New York Jets

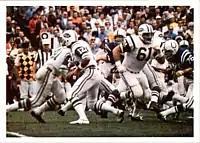
Joe Namath quarterbacking for the Jets in Super Bowl III.

A five-man syndicate, headed by Sonny Werblin, saved the team from certain bankruptcy, purchasing the lowly Titans for $1 million in 1963. Werblin renamed the team the New York Jets since the team would play near LaGuardia Airport and because it rhymed with the New York Mets as they would be playing in Shea Stadium. The new name was intended to reflect the modern approach of his team. The Jets' owners hired Weeb Ewbank as the general manager and head coach. Ewbank and quarterback Joe Namath led the Jets to prominence in 1969, when New York defeated the heavily favored Baltimore Colts in Super Bowl III and solidified the AFL's position in the world of professional football.